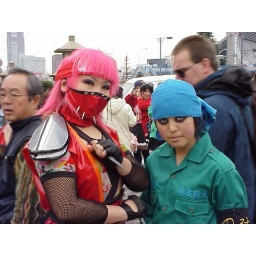
79) The girl in red is Joan's favourite